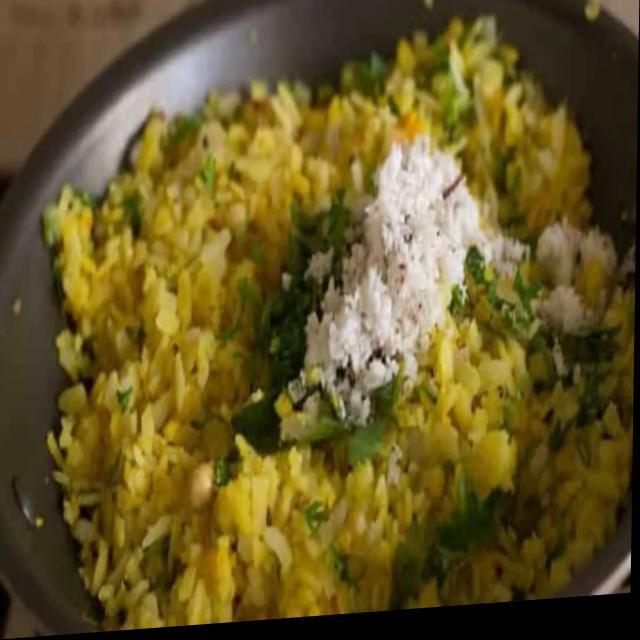
Dish: poha